Scott Covered Bridge (Rogersville, Pennsylvania)

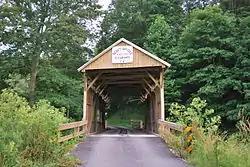
Scott Covered Bridge, June 2009

Scott Covered Bridge is a historic wooden covered bridge located at Center Township in Greene County, Pennsylvania. It is a , Queenpost truss bridge with a raised seam tin covered gable roof, constructed in 1885. It crosses Ten Mile Creek. As of October 1978, it was one of nine historic covered bridges in Greene County.